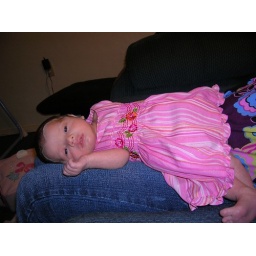
in her new pink dress